Automotive industry in Vietnam

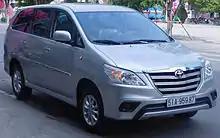
Toyota Innova

Mitsubishi Motors is active in Vietnam through its Vina Star Motors Corporation joint venture with Malaysian PROTON Holdings. In 1997 production of Mitsubishi vehicles was started with the Mitsubishi Delica van, with other vehicles being the Mitsubishi Pajero and Mitsubishi Canter.